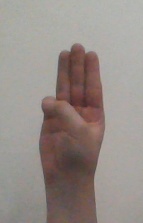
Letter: thaa